Spanish Air and Space Force

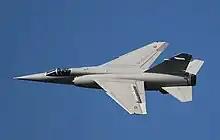
Spanish Dassault Mirage F1

After the death of dictator Franco in 1975 and the ensuing Spanish transition to democracy years, the organization and equipment of the Spanish Air Force was again modernised to prepare for Spain's membership of NATO in 1982. Planes like the Mirage III and Mirage F1 were bought from France and became the backbone of the Air Force during the 1970s and part of the 1980s. French fighters formed the air force's mainstay until the arrival of the American F/A-18. Spanish F/A-18s participated in the Bosnian War and the Kosovo War under NATO command, based in Aviano, Italy. Assisted by USAF F-16s, Spanish Air Force EF-18As dropped laser-guided bombs on Bosnian Serb ammunition depots at Pale, on 25 and 26 May 1994.